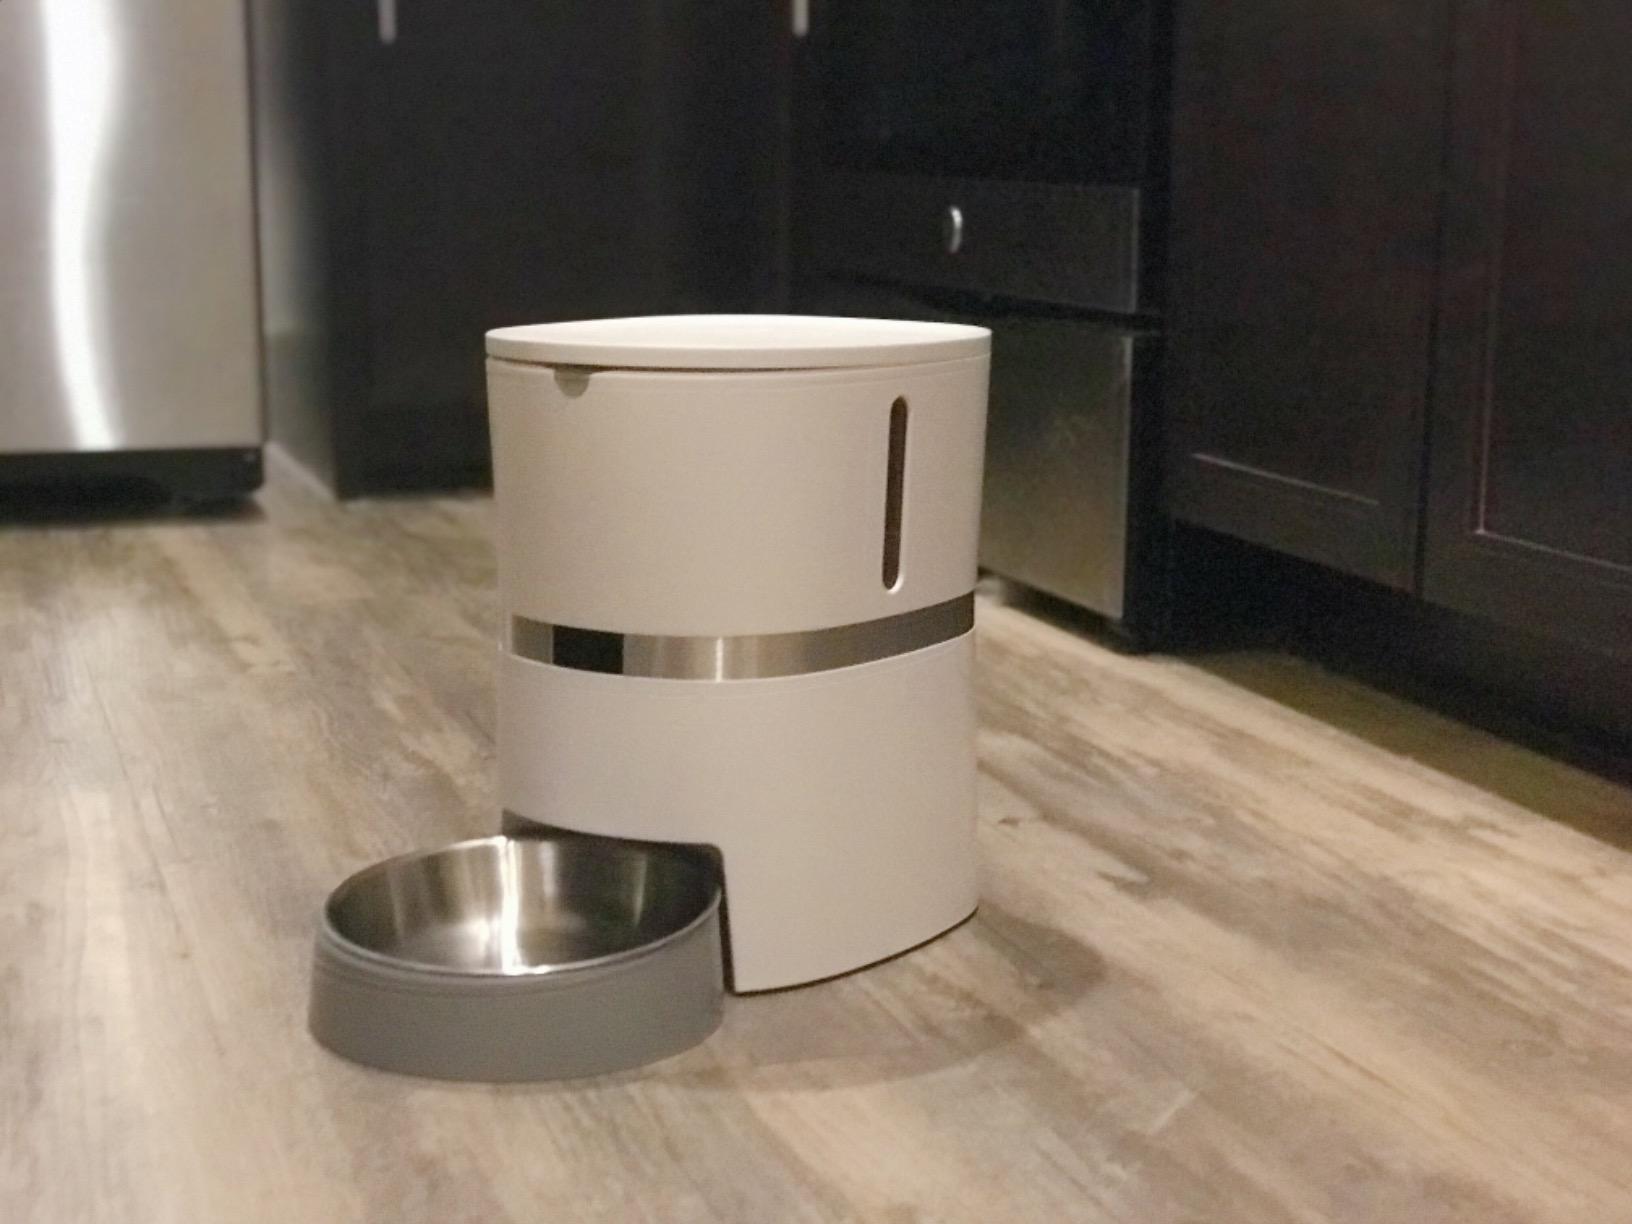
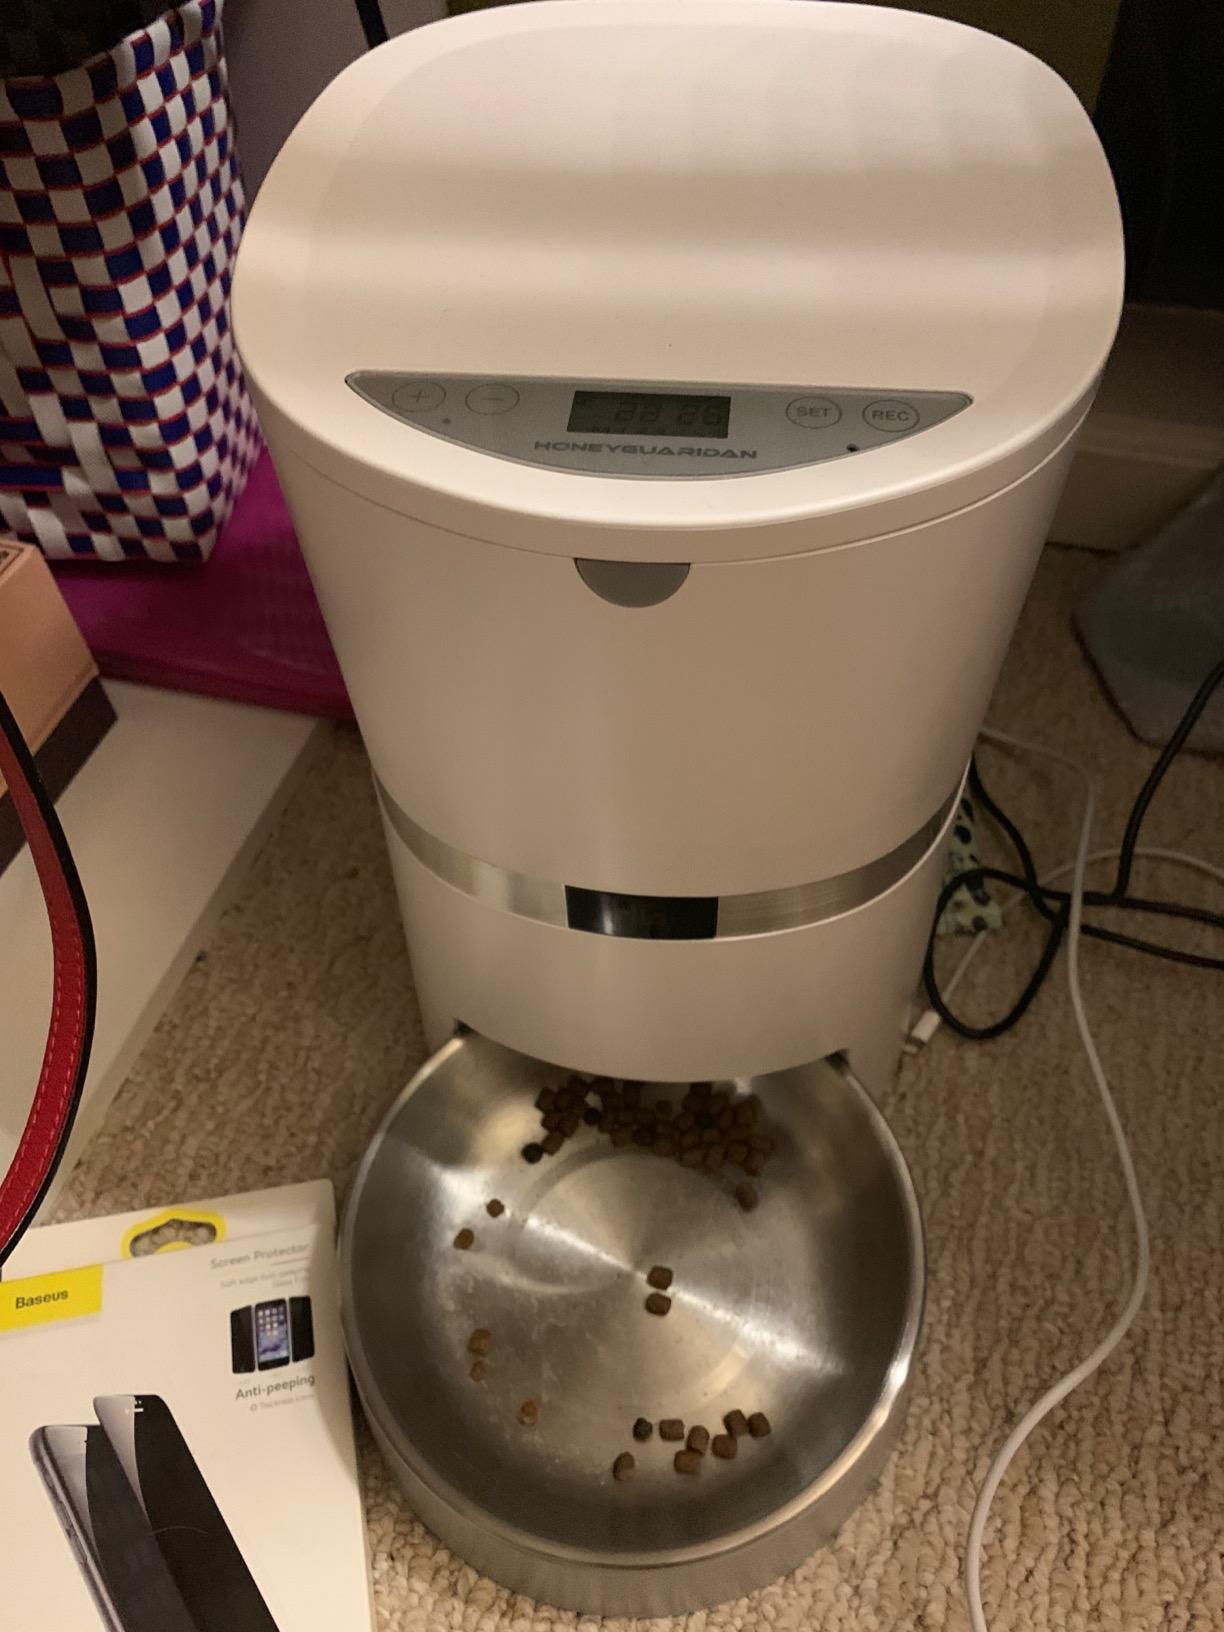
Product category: items_feeder
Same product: yes